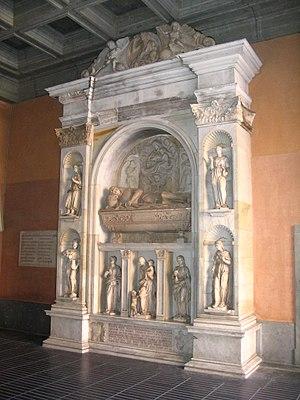
Sculpture au Monastère de Montserrat.